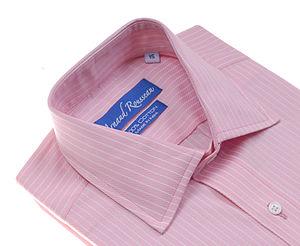
Une chemise habillée est un vêtement avec un col et une ouverture de pleine longueur à l'avant, qui est fixé à l' aide des boutons ou des boutons de chemise. Une chemise boutonnée est une chemise qui a un col boutonné - un collier ayant les extrémités fixées à la chemise avec des boutons.